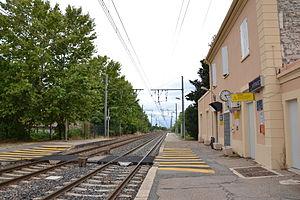
Gare de Montfavet
Montfavet est une ancienne commune du Vaucluse fondée en 1612 autour de son église fortifiée construite en 1343.
La gare de Montfavet est une gare ferroviaire française de la ligne d'Avignon à Miramas, située à Montfavet, sur la commune d'Avignon, dans le département du Vaucluse, en région Provence-Alpes-Côte d'Azur.